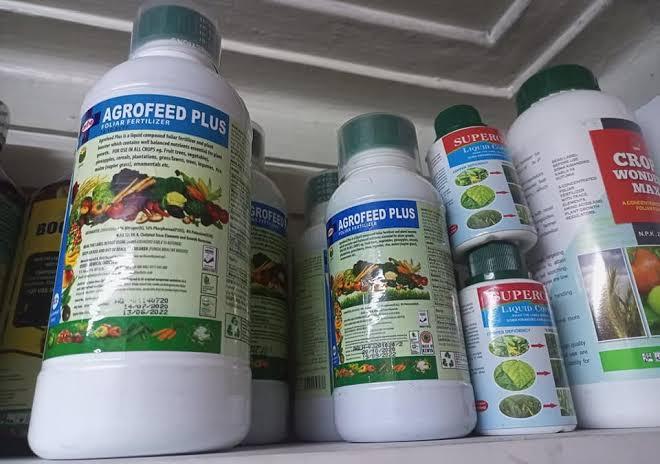
Dawa kwa ajili ya mifugo au mimea, ikiwa imehifadhiwa katika chupa za plastiki, na kufungwa vizuri kwa kutumia kizibo na kupangiliwa katika rafu za chuma zilizopo katika duka linalouza bidhaa hizo.